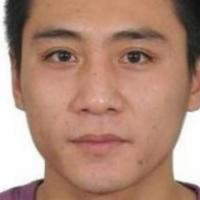
Age group: age 21-30